Jeanne Leleu

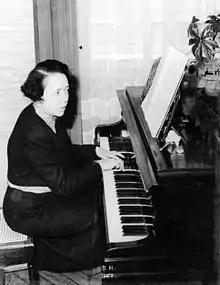
Jeanne Leleu

Jeanne Leleu (29 December 1898 – 11 March 1979) was a French pianist and composer. She was born in Saint-Mihiel in northeastern France; her father was a bandmaster and her mother a piano teacher. She entered the Conservatoire de Paris at the age of nine, where she studied with Marguerite Long, Georges Caussade, Alfred Cortot and Charles-Marie Widor. With Geneviève Durony, Leleu gave the premiere performance of Ravel's "Ma mère l'oye" in 1910. Ravel had composed his "Prelude" for a Paris Conservatoire sight-reading competition in 1913 and Leleu won the prize.